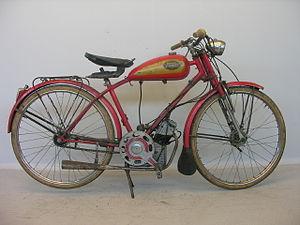
Ducati Cucciolo est une sorte de vélomoteur à moteur à quatre temps conçu pendant la Seconde Guerre mondiale par l'avocat Turinois, Aldo Farinelli et mis au point avec l'ingénieur autodidacte, Aldo Leoni.